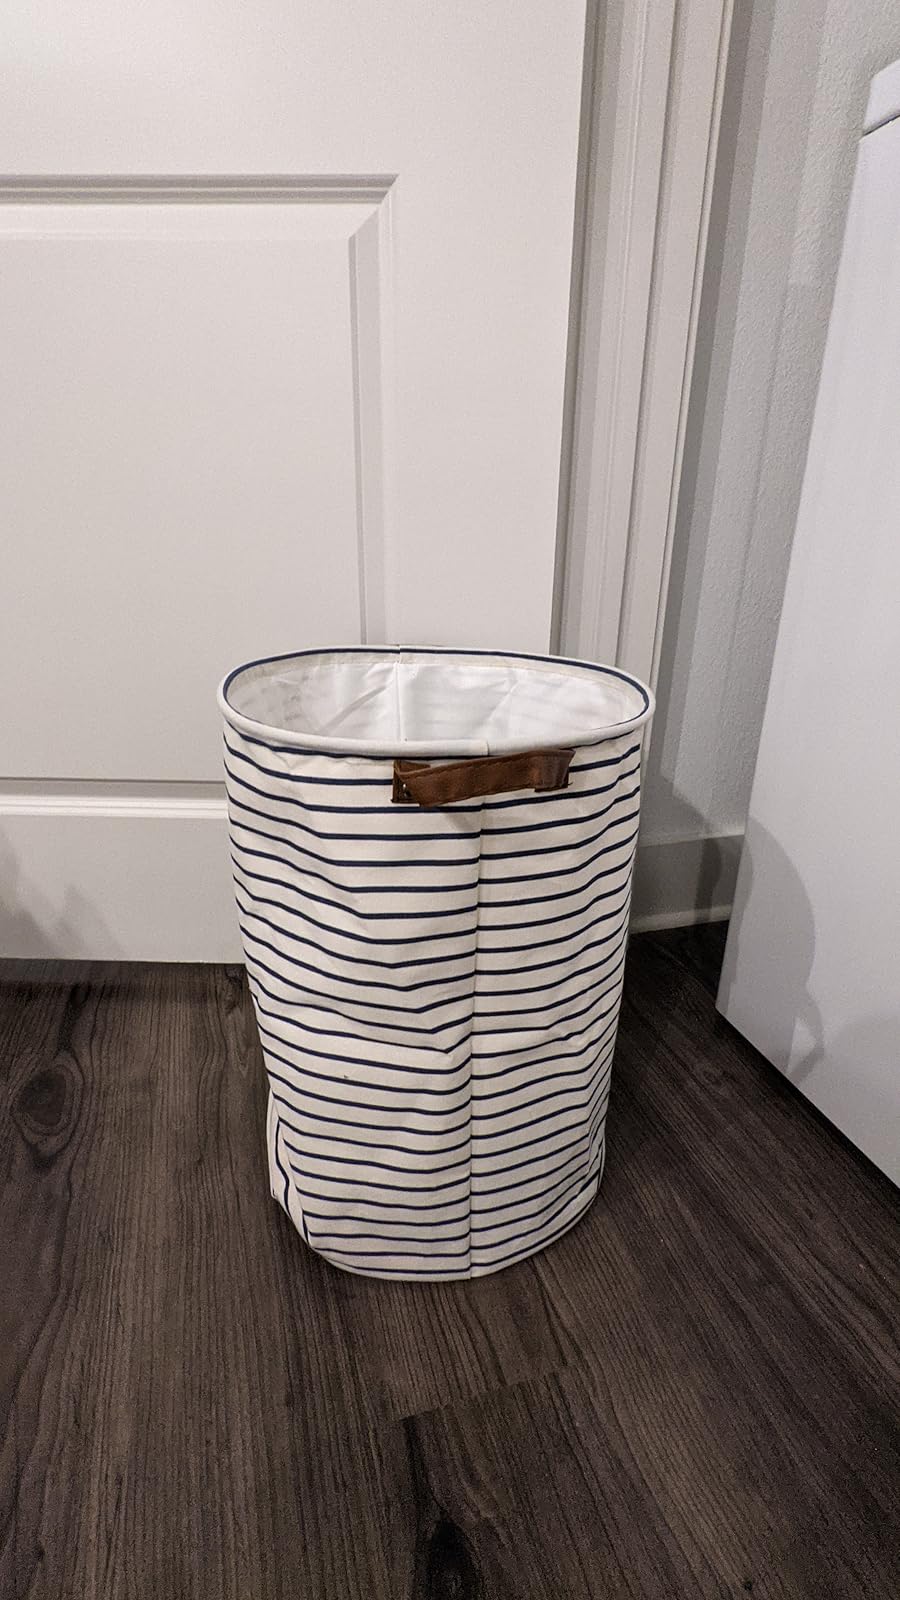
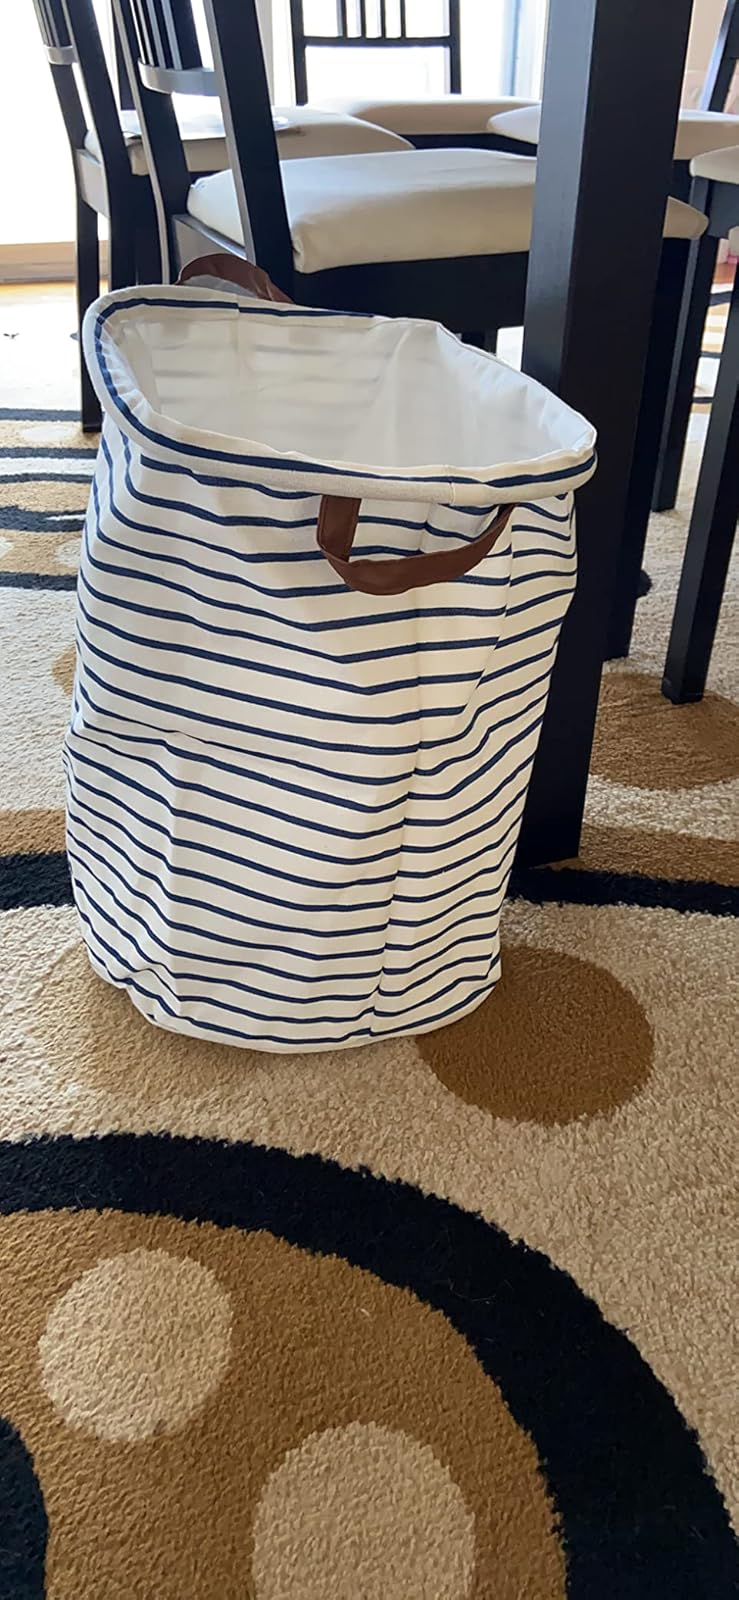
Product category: items_hamper
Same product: yes